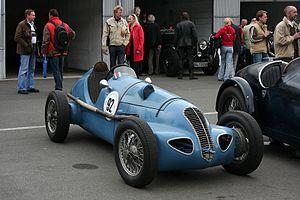
Le Grand Prix automobile de Caen était une compétition automobile internationale de Formule 1 organisée par l'Automobile Club de l'Ouest, qui se courait entre la mi-juillet et la fin août autour de la Prairie et de l’hippodrome, à proximité du centre de Caen. Elle n'a pas été intégrée au championnat du monde de la spécialité.